Roman Catholic Diocese of Columbus

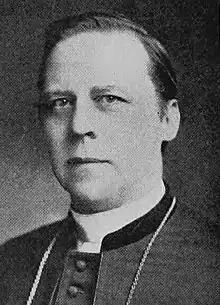
Bishop Moeller (1918)

On April 6, 1900, Henry K. Moeller, chancellor of the Archdiocese of Cincinnati, was appointed the third bishop of Columbus by Leo XIII. During his episcopacy, the diocesan debt was split among the parishes and nearly eliminated in three years and a diocesan synod was convened. Moeller also established missions, parishes, and schools to serve the increasing immigrant population of the Diocese. Moeller was appointed as the coadjutor bishop of Cincinnati by Pope Pius X in 1903.